El Paso, Texas

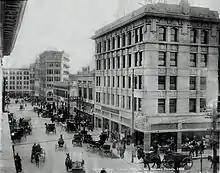
Downtown El Paso in 1908

After the Civil War's conclusion, the town's population began to grow as white Texans continued to move into the villages and soon became the majority. El Paso itself, incorporated in 1873, encompassed the small area of communities that had developed along the river. In the 1870s, a population of 23 non-Hispanic Whites and 150 Hispanics was reported. With the arrival of the Southern Pacific, Texas and Pacific, and Atchison, Topeka and Santa Fe railroads in 1881, the population boomed to 10,000 by the 1890 census, with many Anglo-Americans, recent immigrants, old Hispanic settlers, and recent arrivals from Mexico. The location of El Paso and the arrival of these more wild newcomers caused the city to become a violent and wild boomtown known as the "Six-shooter Capital" because of its lawlessness. Indeed, prostitution and gambling flourished until World War I when the Department of the Army pressured El Paso authorities to crack down on vice (thus "benefitting" vice in neighboring Ciudad Juárez). With the suppression of the vice trade and in consideration of the city's geographic position, the city continued into developing as a premier manufacturing, transportation, and retail center of the U.S. Southwest.